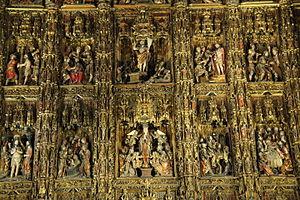
Le Retable majeur de la cathédrale de Séville est une œuvre d'art de dimensions exceptionnelles située au centre de l'édifice, au fond de la Capilla Mayor et visible depuis le crucero mais non depuis la nef principale du fait de la présence du chœur clôturé qui, comme souvent en Espagne, en rompt la perspective.